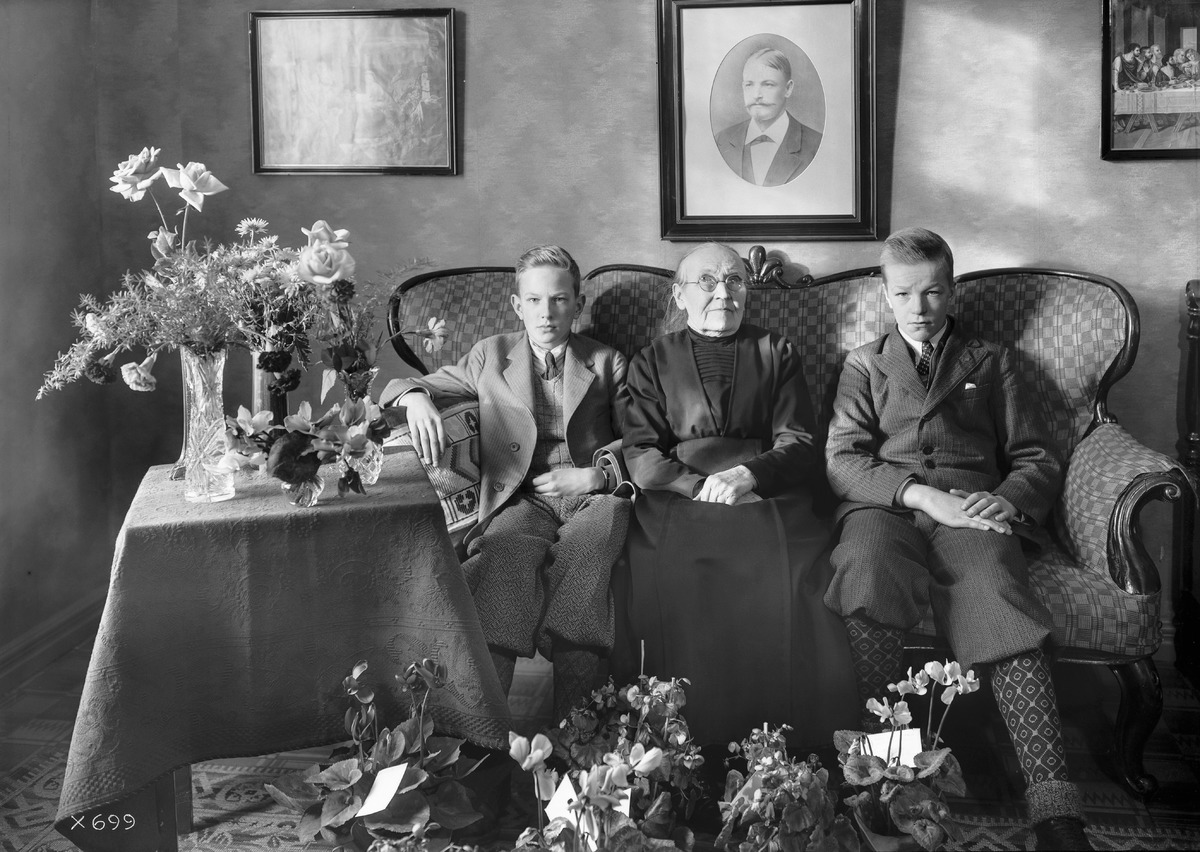
Leskirouva Katri Högsten
Widow Katri Högsten
sisällön kuvaus: Leskirouva Katri Högsten kotonaan 80-vuotispäivänään 21.10.1936. content description: Widow Katri Högsten at home on her 80th birthday on October 21, 1936.
Vuosi: 1936
Paikka: , Suomi, Suomi
Aiheet: kokokuva; sisäkuva; lesket; syntymäpäivät; merkkipäivät; widows; special days; birthdays